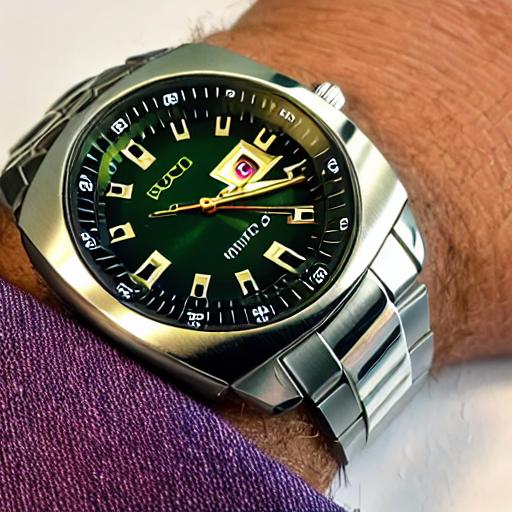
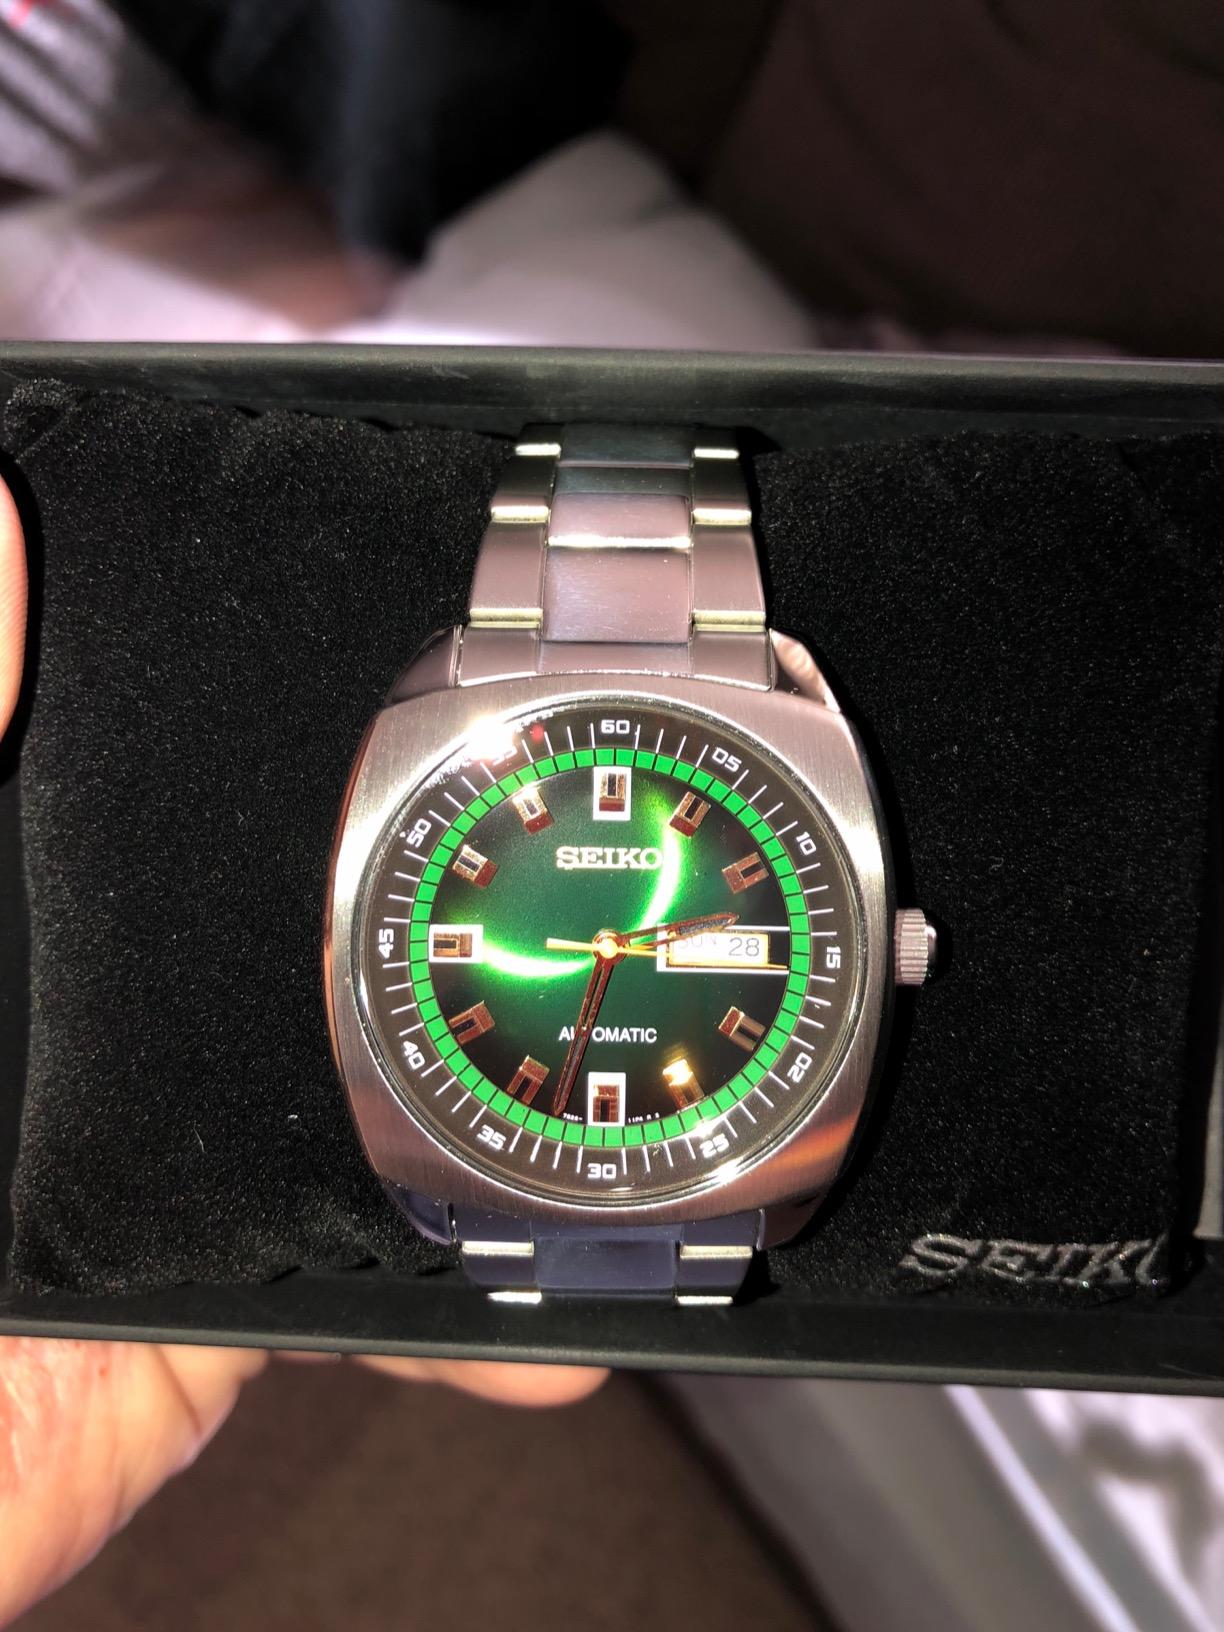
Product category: accessories_watch
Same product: no